Peter Jehle

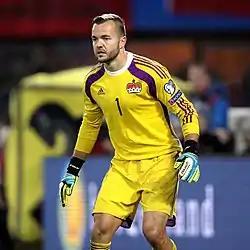
Jehle in action for Liechtenstein (2015)

Peter Karl Jehle (born 22 January 1982) is a Liechtensteiner retired footballer who played as a goalkeeper.